Gugu and Andile

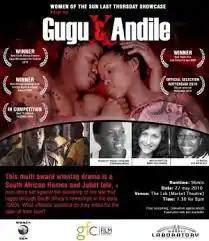
Release Poster

UGugu no Andile is a 2008 South African drama film directed by Minky Schlesinger, and starring Daphney Hlomuka, Neil McCarthy & Lungelo Dhladhla. The film received 10 nominations and won 3 awards at the 2009 Africa Movie Academy Awards, including the awards for "Best film in an African language", "Most Promising Actor" and "Most Promising Actress". It was also a competitor in the "Best TV Feature" category at the 2009 FESPACO film festival in Burkina Faso, the oldest and largest film festival on the African Continent.